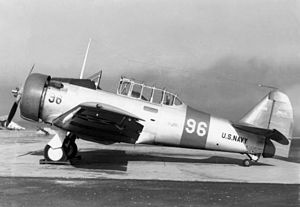
North American Aviation T-6 Texan / Varianter / NJ/SNJ Texan
Tidlig SNJ-1 på NAS Pensacola. Bemærk den oprindelige form af halen.
North American Aviation T-6 Texan er et enmotors avanceret træningsfly som blev benyttet til at træne piloter fra United States Army Air Forces, United States Navy, Royal Air Force, og andre luftvåben fra det Britiske Commonwealth under 2. verdenskrig og indtil 1970'erne.